Wang Yuanlu

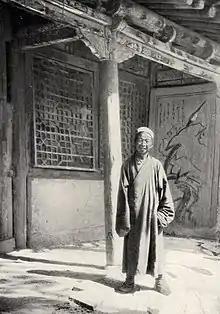
Wang Yuanlu

Wang Yuanlu (c. 1849 – 1931) was a Taoist priest and abbot of the Mogao Caves at Dunhuang, Gansu during the early 20th century. He is credited with the discovery of the Dunhuang manuscripts and was engaged in the restoration of the site, which he funded with the sale of numerous manuscripts to Western and Japanese explorers.